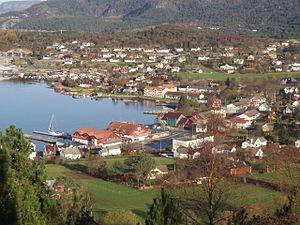
Stord est une île du comté de Hordaland en Norvège, au sud de Bergen.